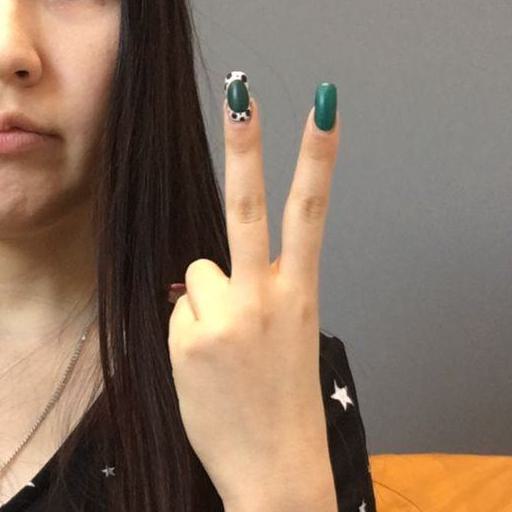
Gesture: peace_inverted